Indian Lake Village

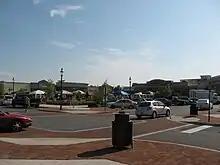
Streets of Indian Lake shopping area

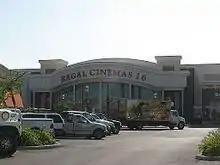
Regal Cinemas at Indian Lake

Indian Lake Village is an upscale retail, office, and residential development located in Hendersonville, Tennessee, United States. The development was developed by Halo Properties, and the first phase opened in 2008. Indian Lake Village includes the Streets of Indian Lake, a square foot outdoor shopping center developed by Continental Real Estate Cos.